Fleet Street

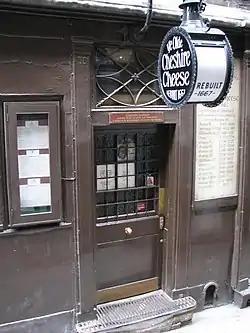
Ye Olde Cheshire Cheese

In the High Middle Ages senior clergymen had their London palaces in the street. Place-names surviving with this connection are Peterborough Court and Salisbury Court after their respective Bishops' houses here; apart from the Knights Templars' establishment the Whitefriars monastery is recalled by Whitefriars Street and the remains of its undercroft have been preserved in a public display area. A Carmelite church was established on Fleet Street in 1253, but it was destroyed during the Reformation in 1545.